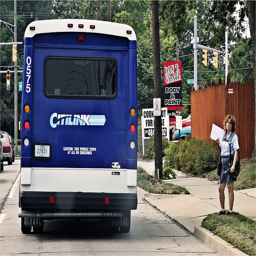
A postal carrier waiting at a curb for a buss to pass by.
A bus passes a woman standing on a city sidewalk.
A street scene with a bus and a woman standing on the sidewalk.
A local town shuttle approaches a traffic light
POSTAL CARRIER WAITING ON SIDEWALK WHILE BUS PASSES